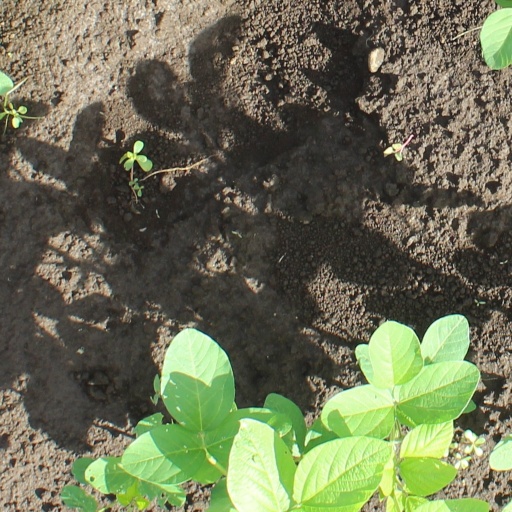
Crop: soybean